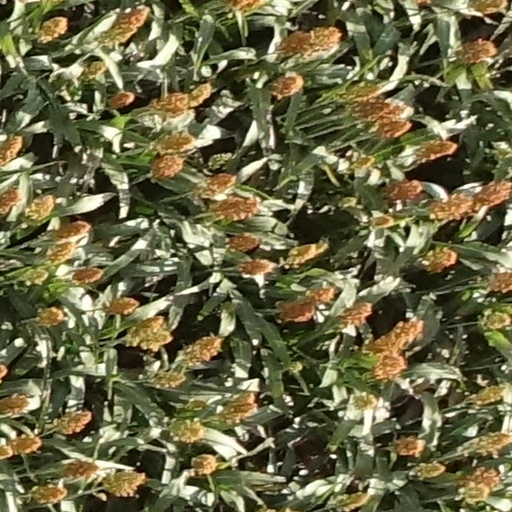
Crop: sorghum